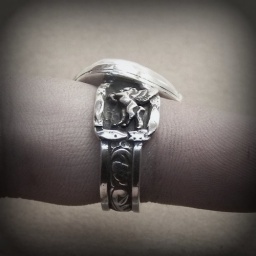
Morpheus ring of dreams red and green opal set in sterling silver